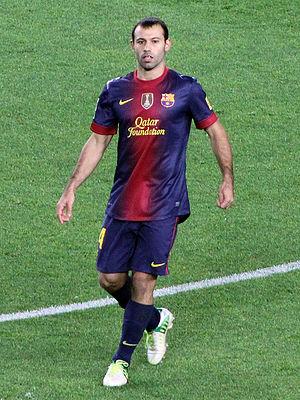
Javier Alejandro Mascherano, né le 8 juin 1984 à San Lorenzo dans la Province de Santa Fe en Argentine, est un footballeur international argentin évoluant au poste de défenseur central au club d'Estudiantes de la Plata.